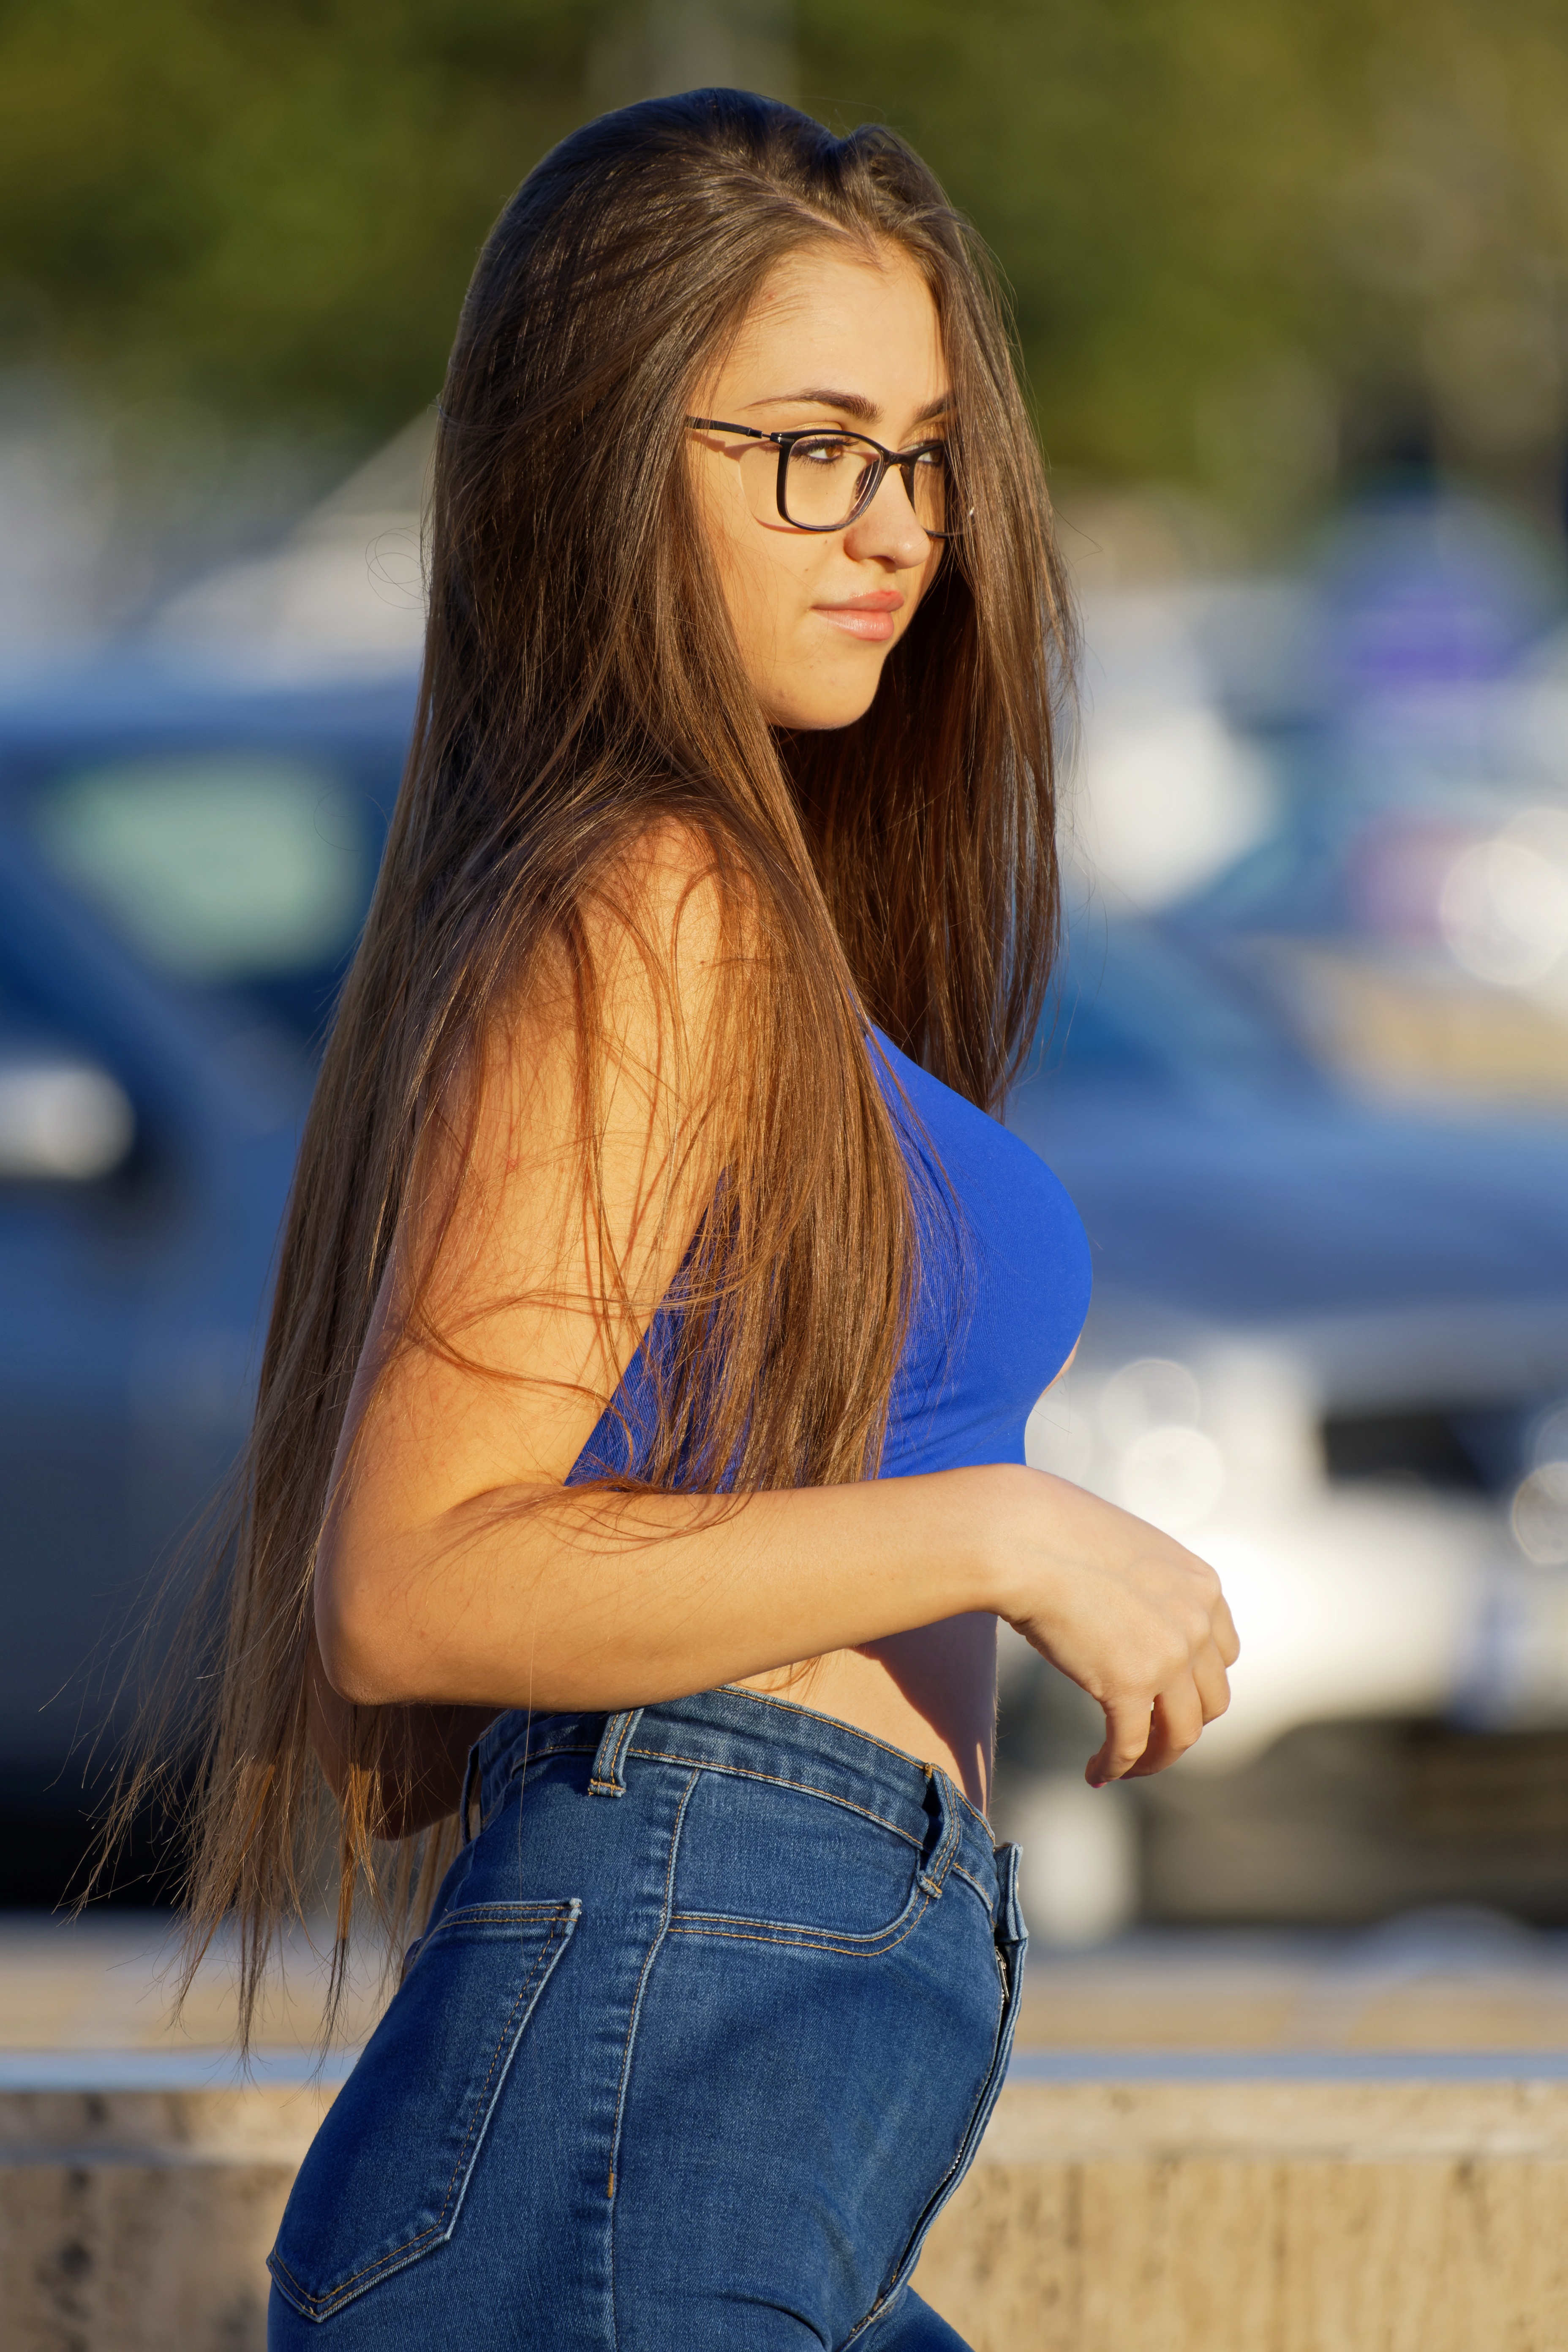
woman, hair, joint, jeans, hairstyle, shoulder, blue, flash photography, sleeve, waist, standing, thigh, eyewear, jean short, happy, denim, leisure, electric blue, fun, beauty, trunk, human leg, knee, long hair, abdomen, blond, t shirt, brown hair, layered hair, fashion model, sitting, People in nature, plaid, belt, portrait photography, pattern, top, grass, photo shoot